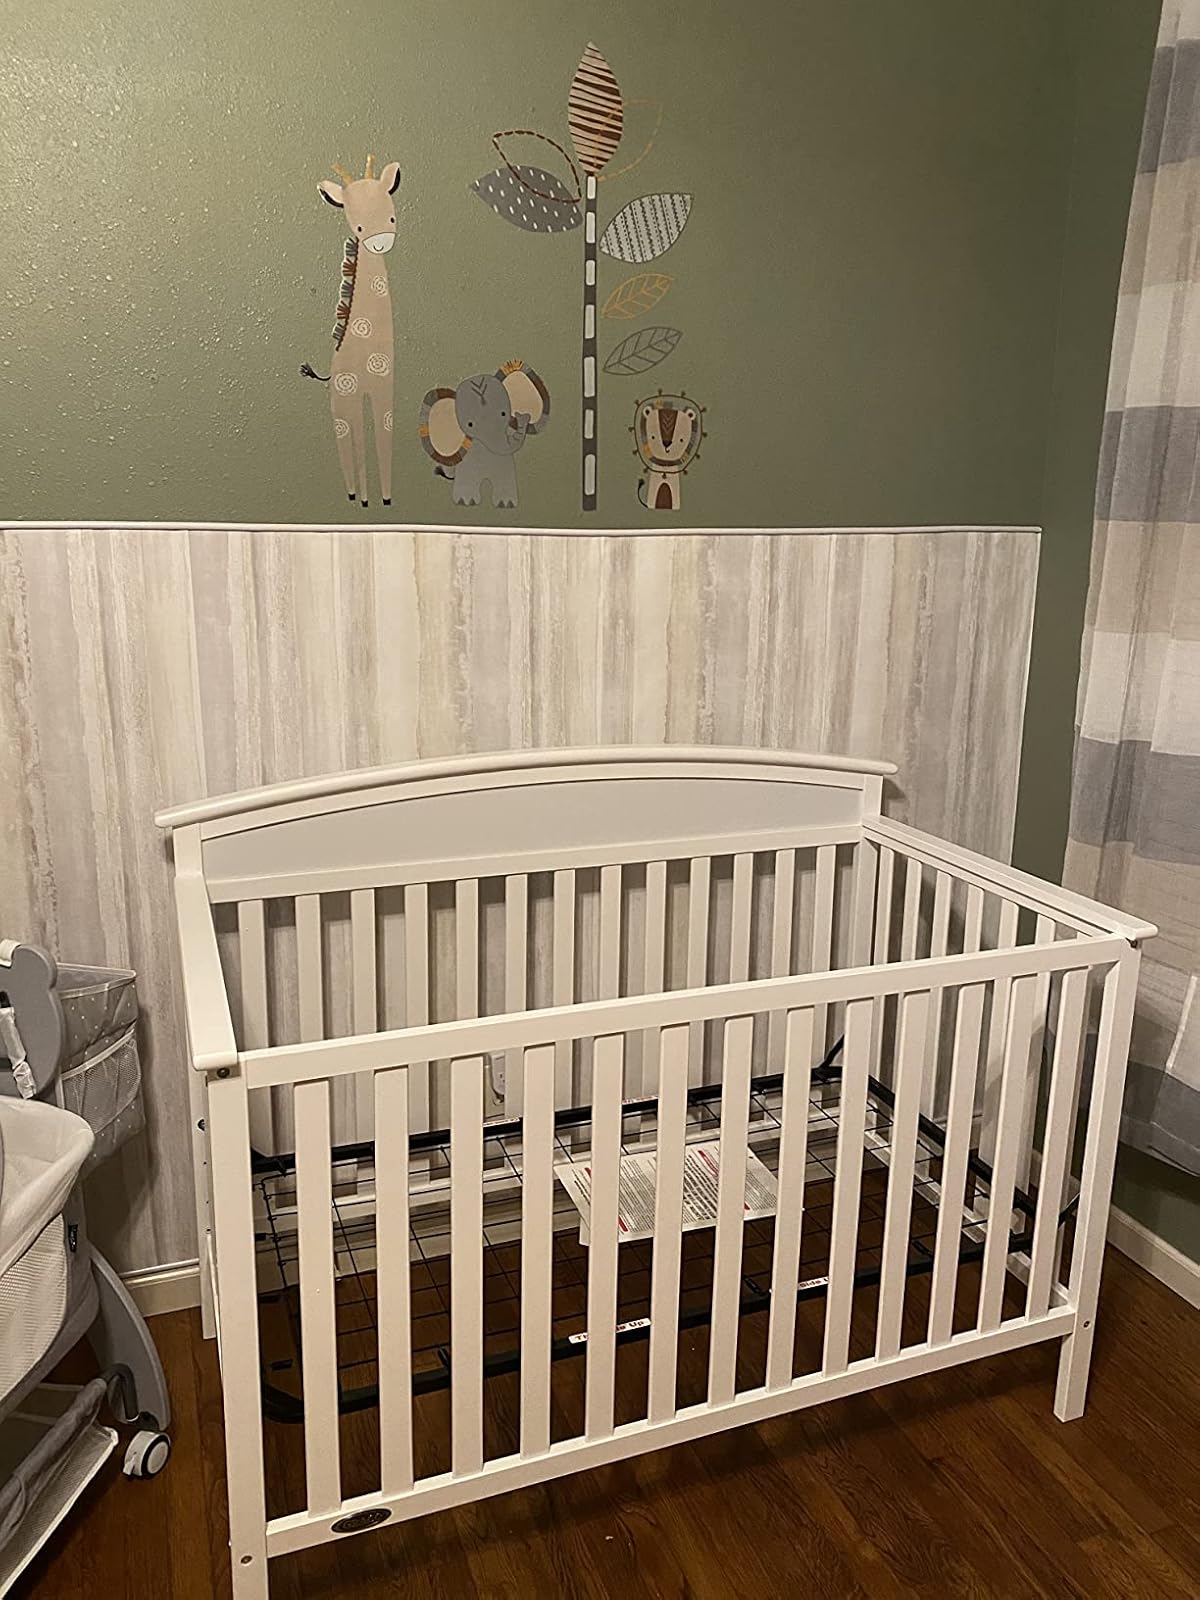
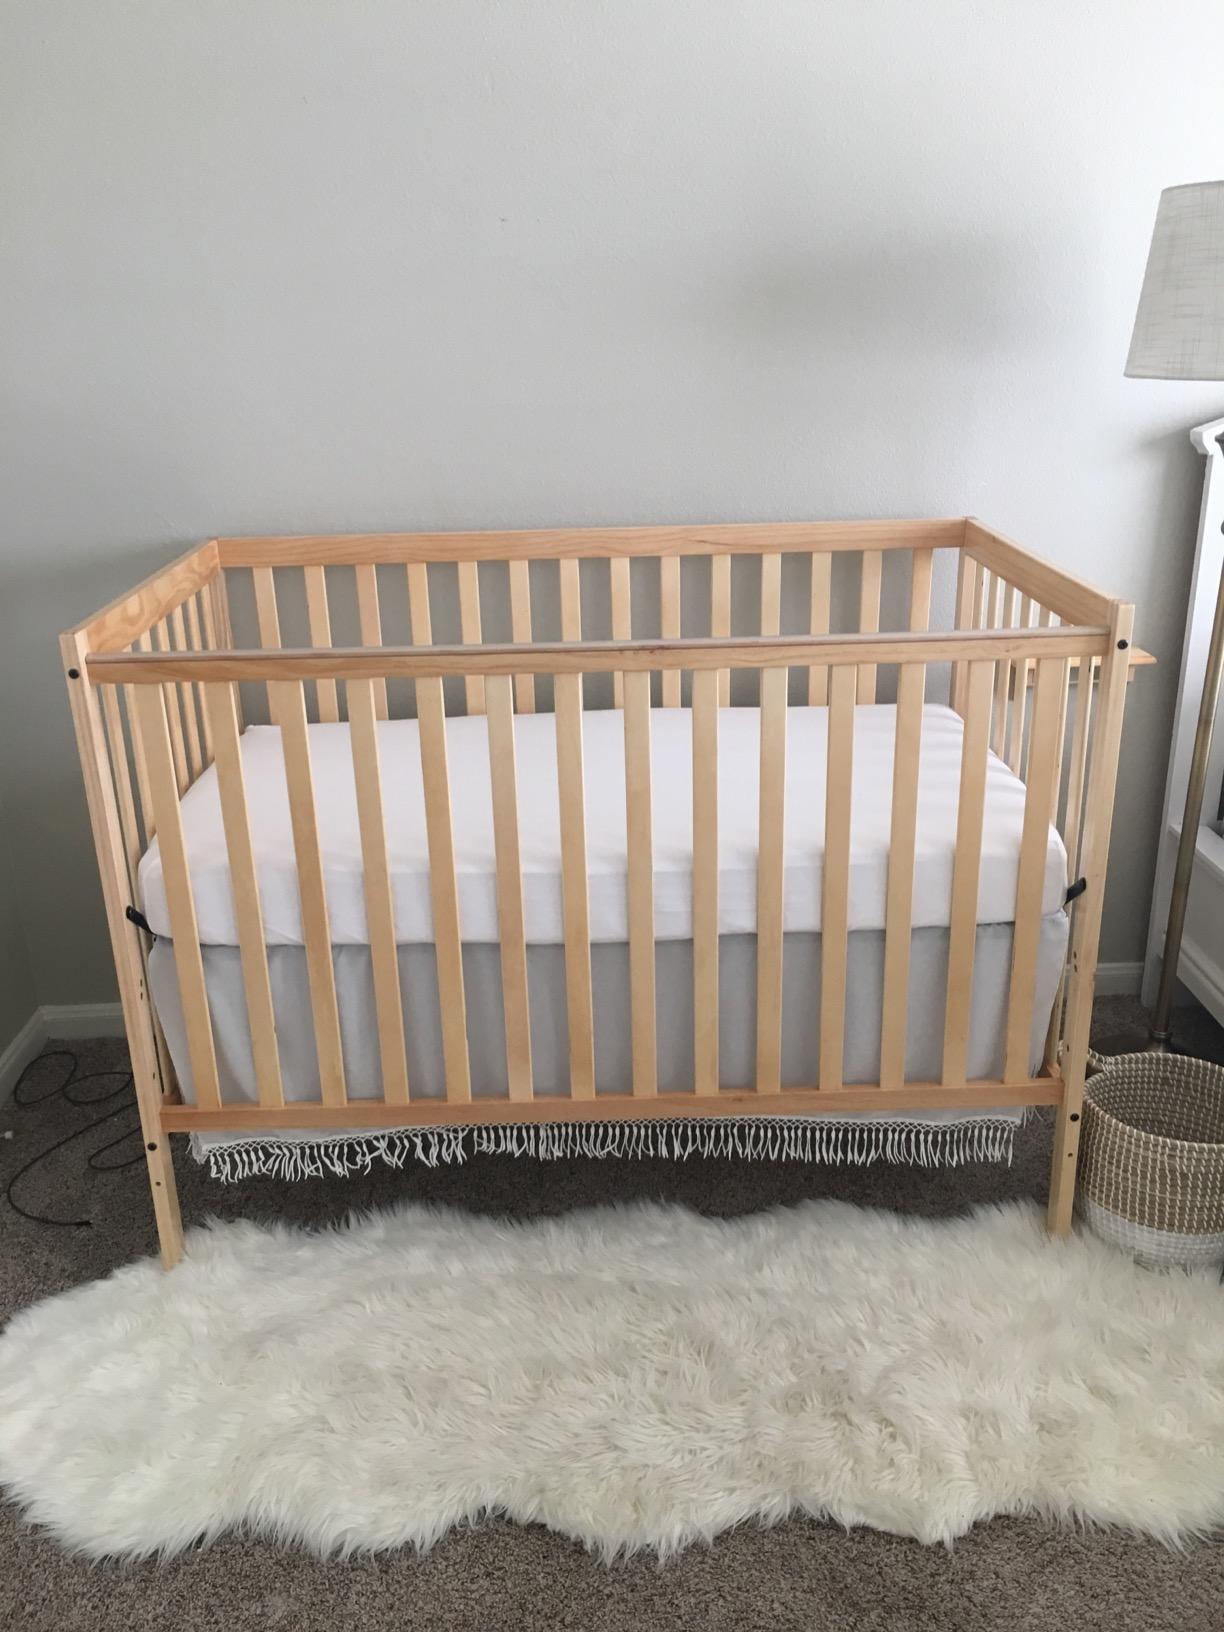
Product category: products_crib
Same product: no